GAZ-13

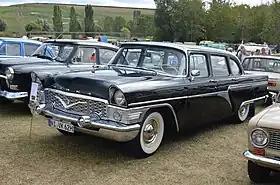

The GAZ-13 Chaika (Seagull) was an automobile manufactured by the Gorkovsky Avtomobilny Zavod (GAZ, Gorky Automobile Plant) from 1959 to 1981 as a generation of its Chaika marque. It is famously noted for its styling which resembled 1950s Packard automobiles.